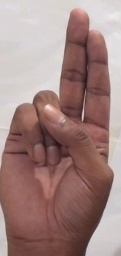
ASL sign: U